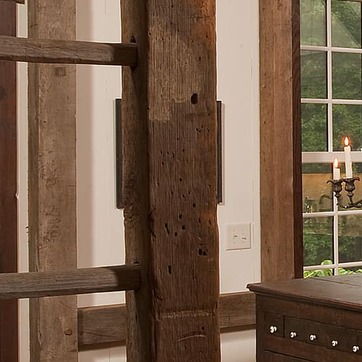
Material: wood